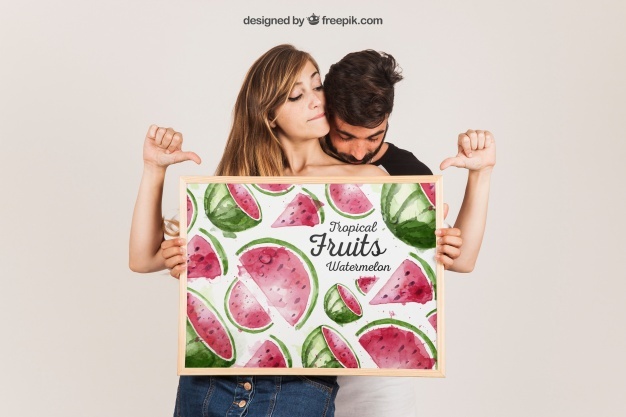
Free Young Couple Presenting Whiteboard Psd
We’re granting you that with this best free young couple presenting whiteboard psd you’ll enjoy an unlimited access to use this mockup in designs available for any kind of project. You’ll have the full freedom to create and profit from using this stunning free mockup that will certainly increase your presence. Applications Supported Adobe Photoshop File Types PSD License Free to Use (see source for details) Source Freepik Free Download
Brand: Freepik
Category: Software > Digital Goods & Currency > Document Templates